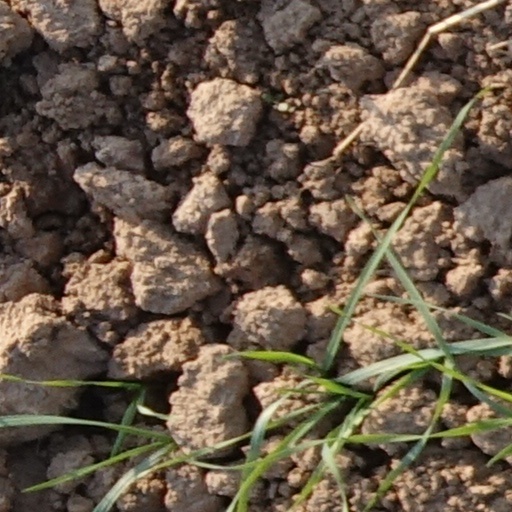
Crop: wheat